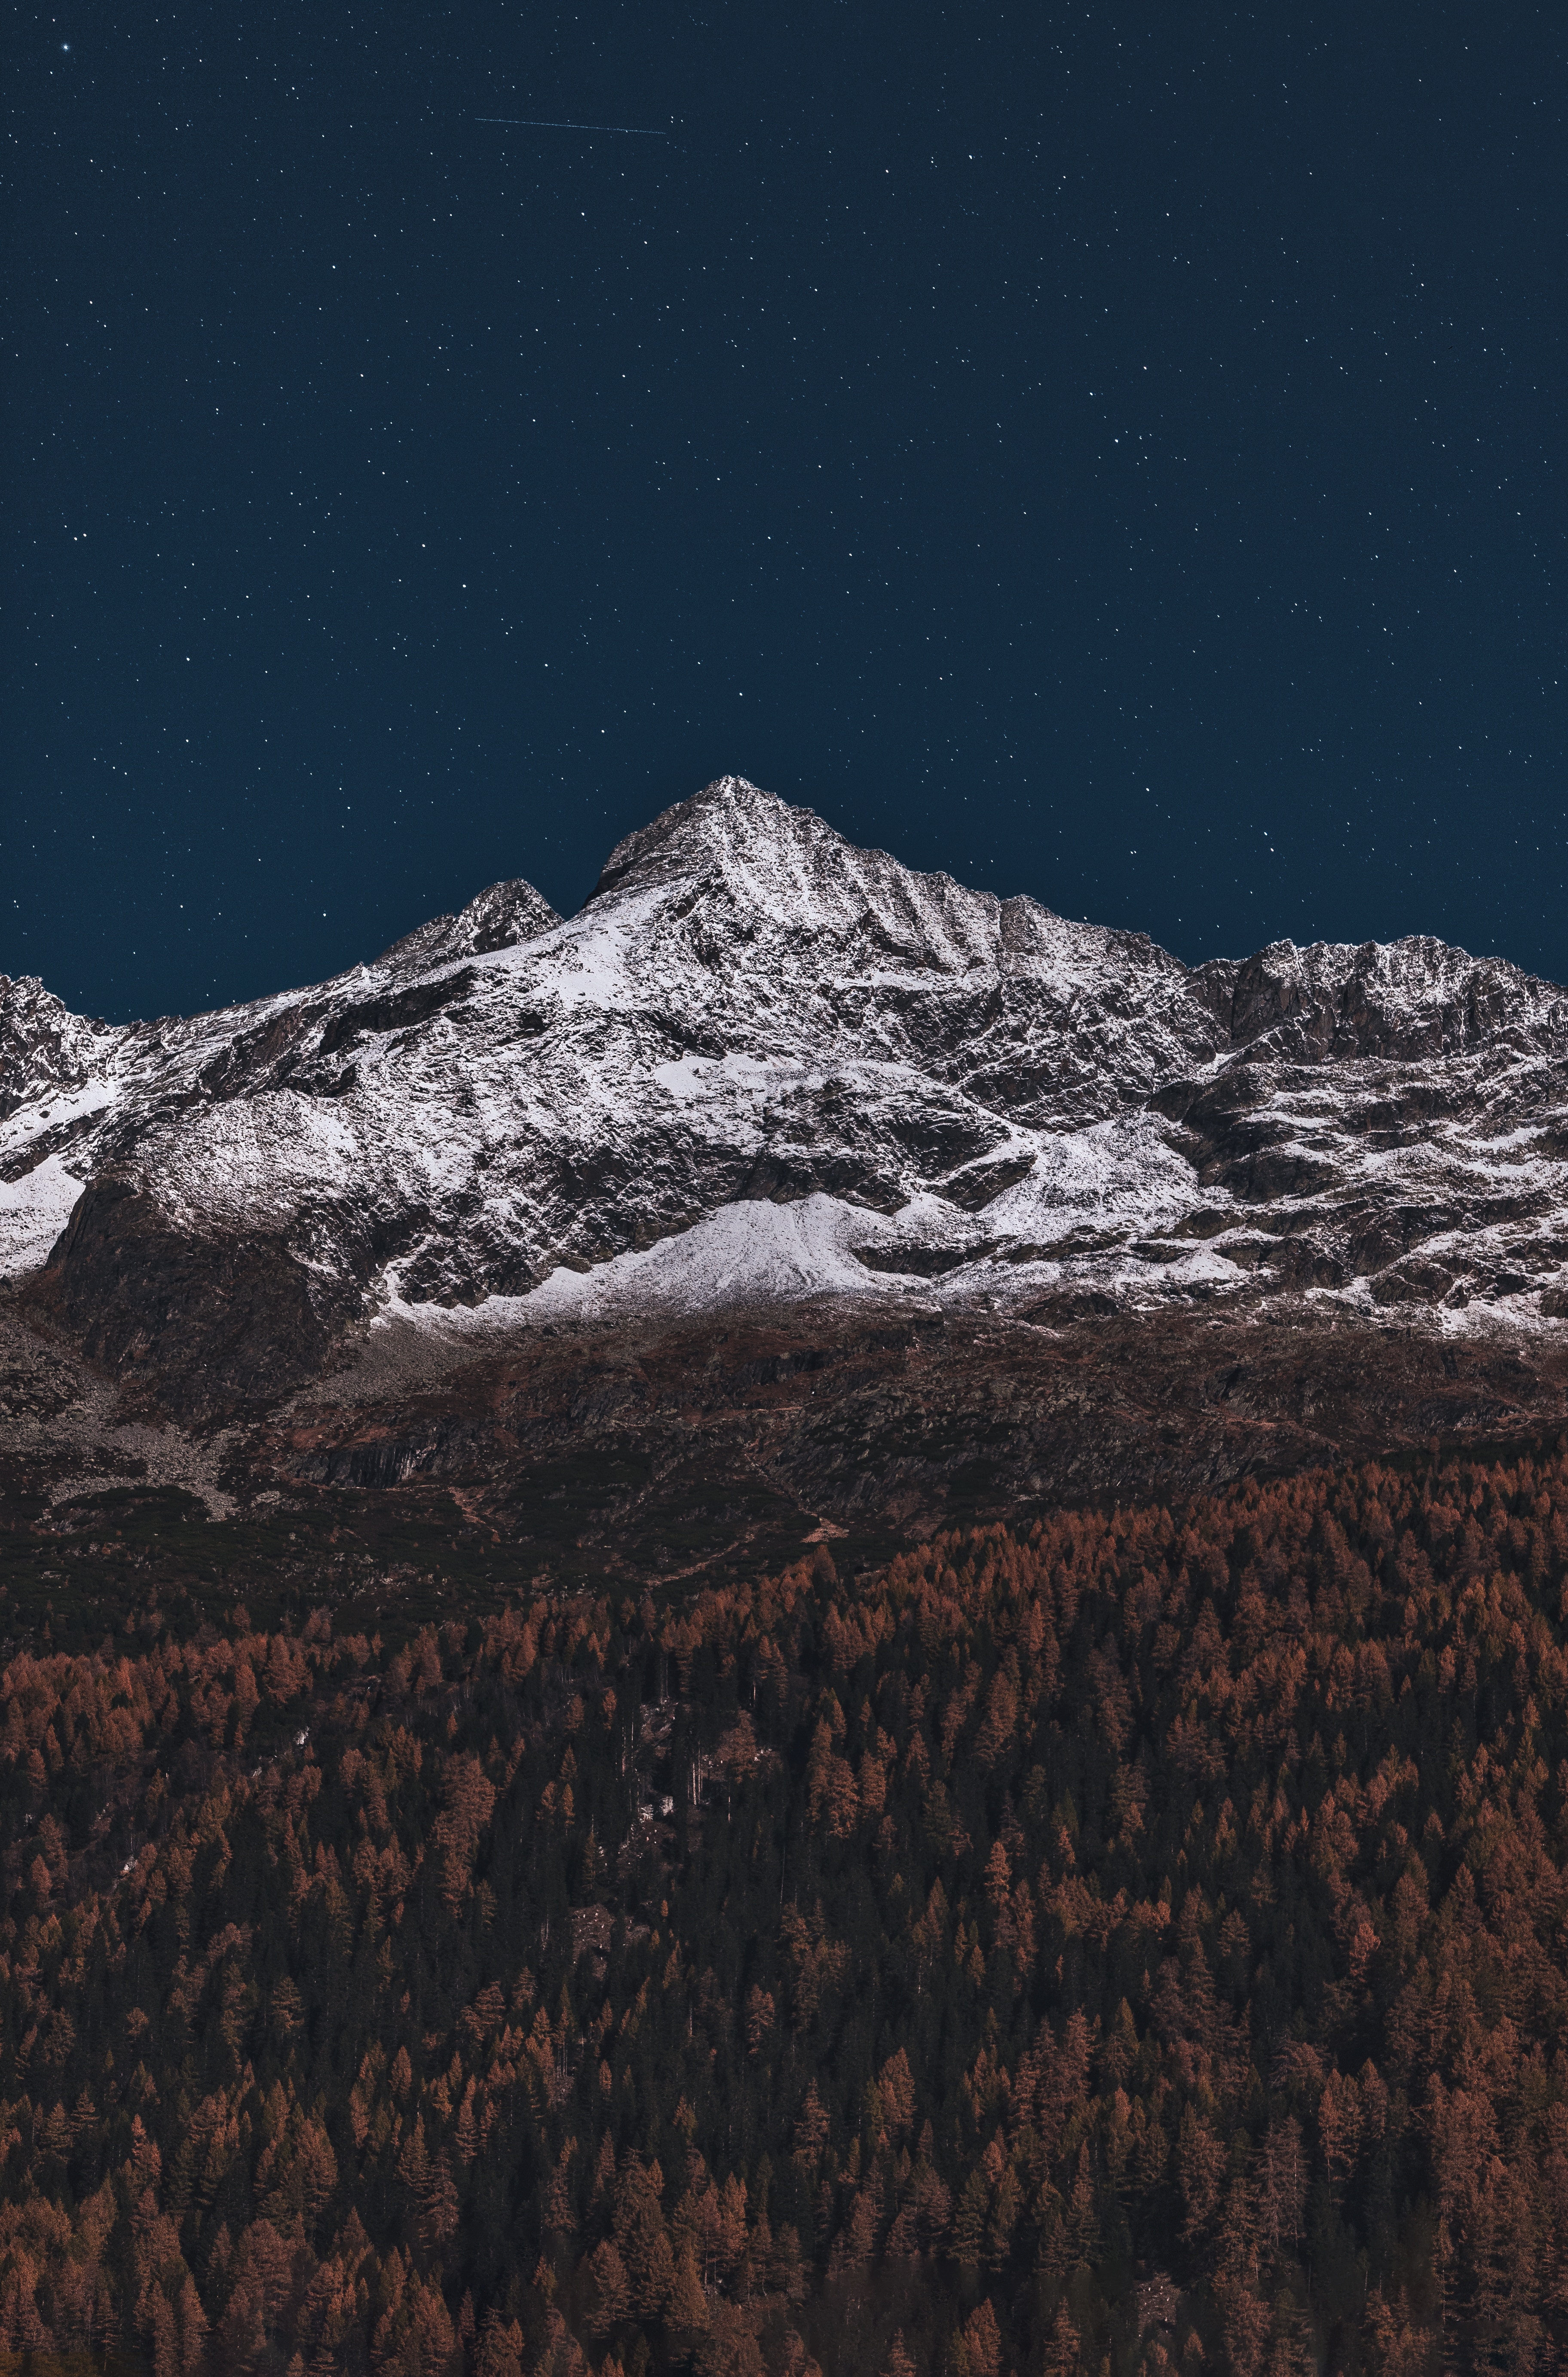
mountainous landforms, mountain, sky, mountain range, night, wilderness, summit, massif, atmosphere, winter, alps, hill, snow, ridge, cloud, landscape, national park, fell, slope, space, astronomical object, star